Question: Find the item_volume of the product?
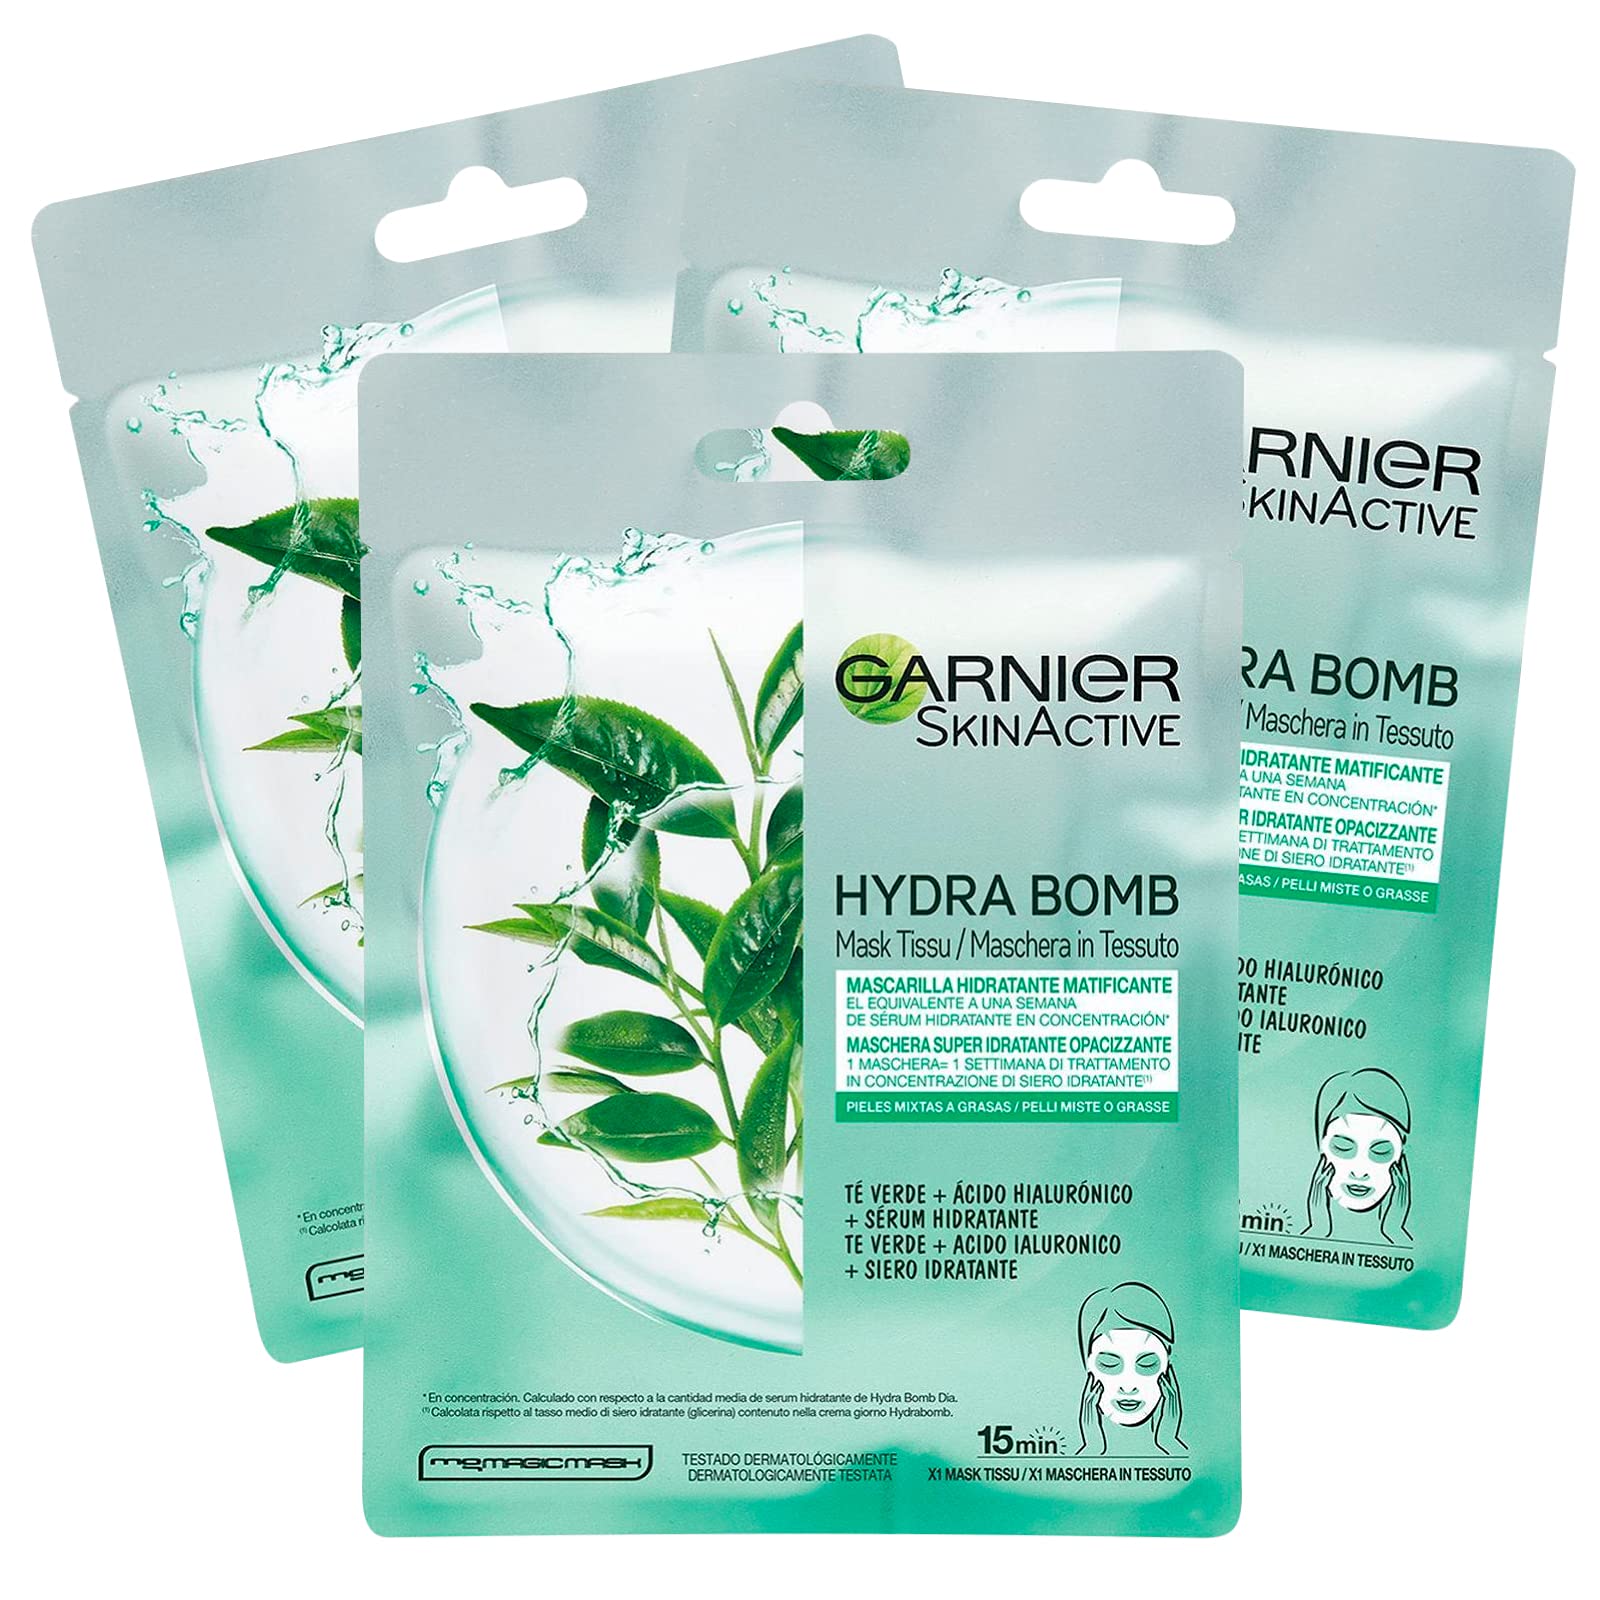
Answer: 0.0 litre